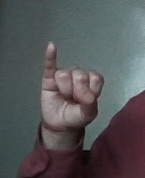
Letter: meem